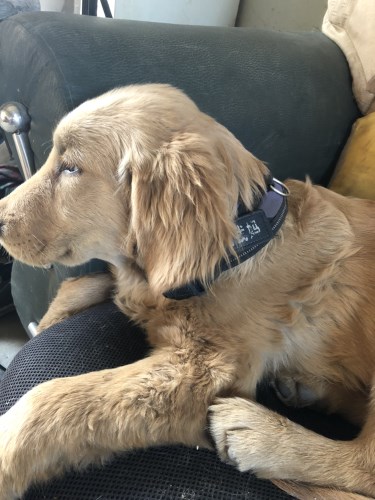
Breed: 5355-n000126-golden_retriever